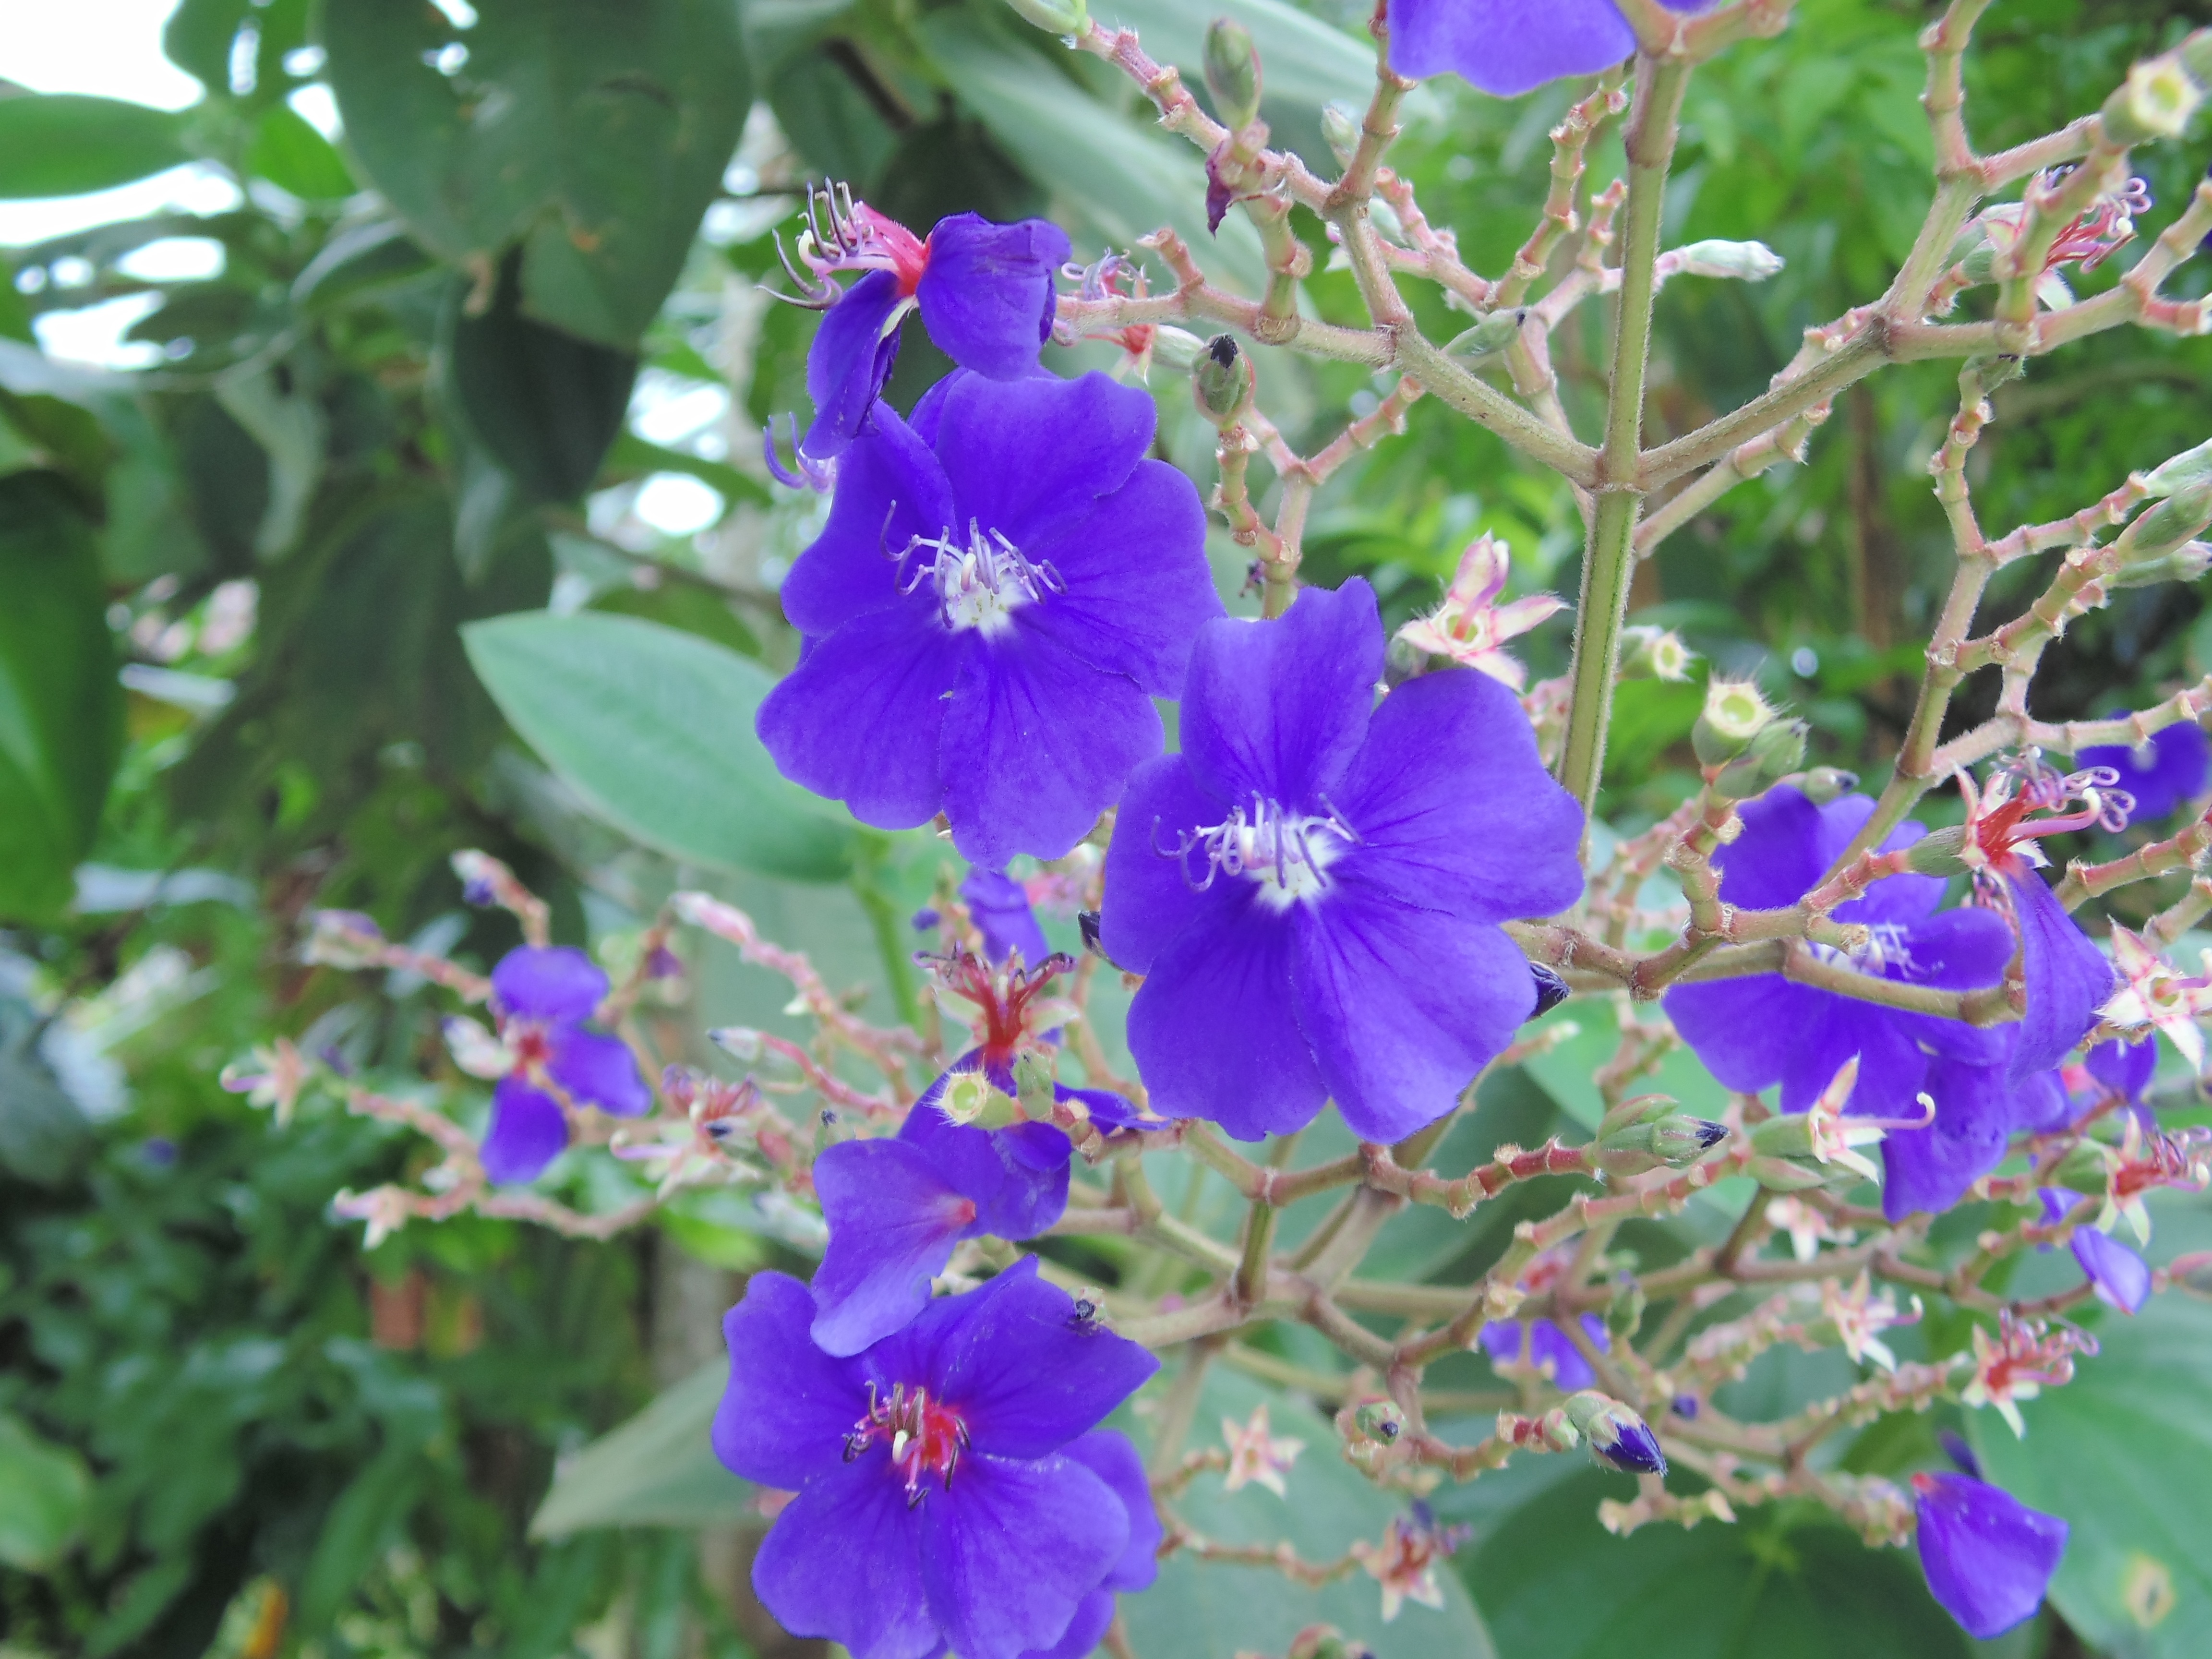
plant, flower, purple, flora, wildflower, flowers, flowering plant, annual plant, land plant, violet family